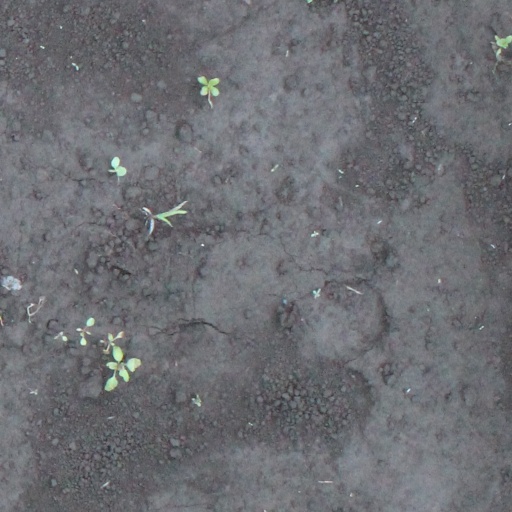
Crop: soybean